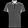
Label: T - shirt / top